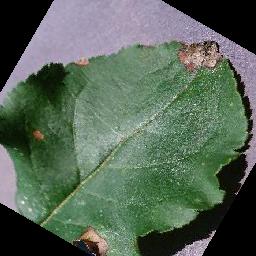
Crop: apple
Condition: black_rot